Meck (musician)

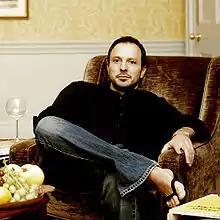

Craig Dimech (born September 1970), known by his stage name Meck, is a British DJ who was the former head of free2air recordings and later Frenetic Recordings. He appeared at number 90 the DJ Mag Top 100 DJs list in 1999.